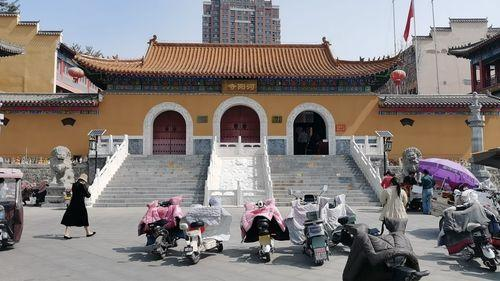
地标名称：河阳寺
所在城市：安阳市·汤阴县